Found Centennial 100

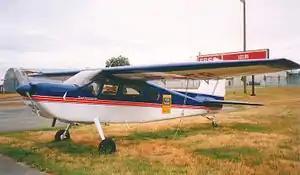

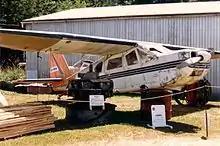
Found Centennial 100 CF-WFN at the Canadian Museum of Flight in 1988

The Found Centennial 100 is a Canadian six-seat cabin monoplane produced by Found Brothers Aviation.